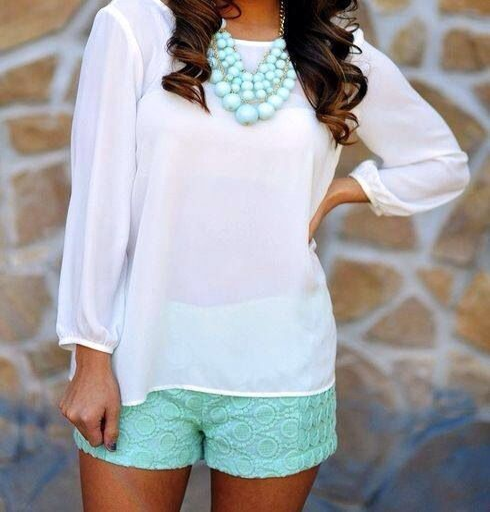
summer outfit , would need a short sleeve or tank , too hot during summer for long sleeves .